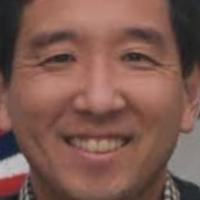
Age group: age 41-55